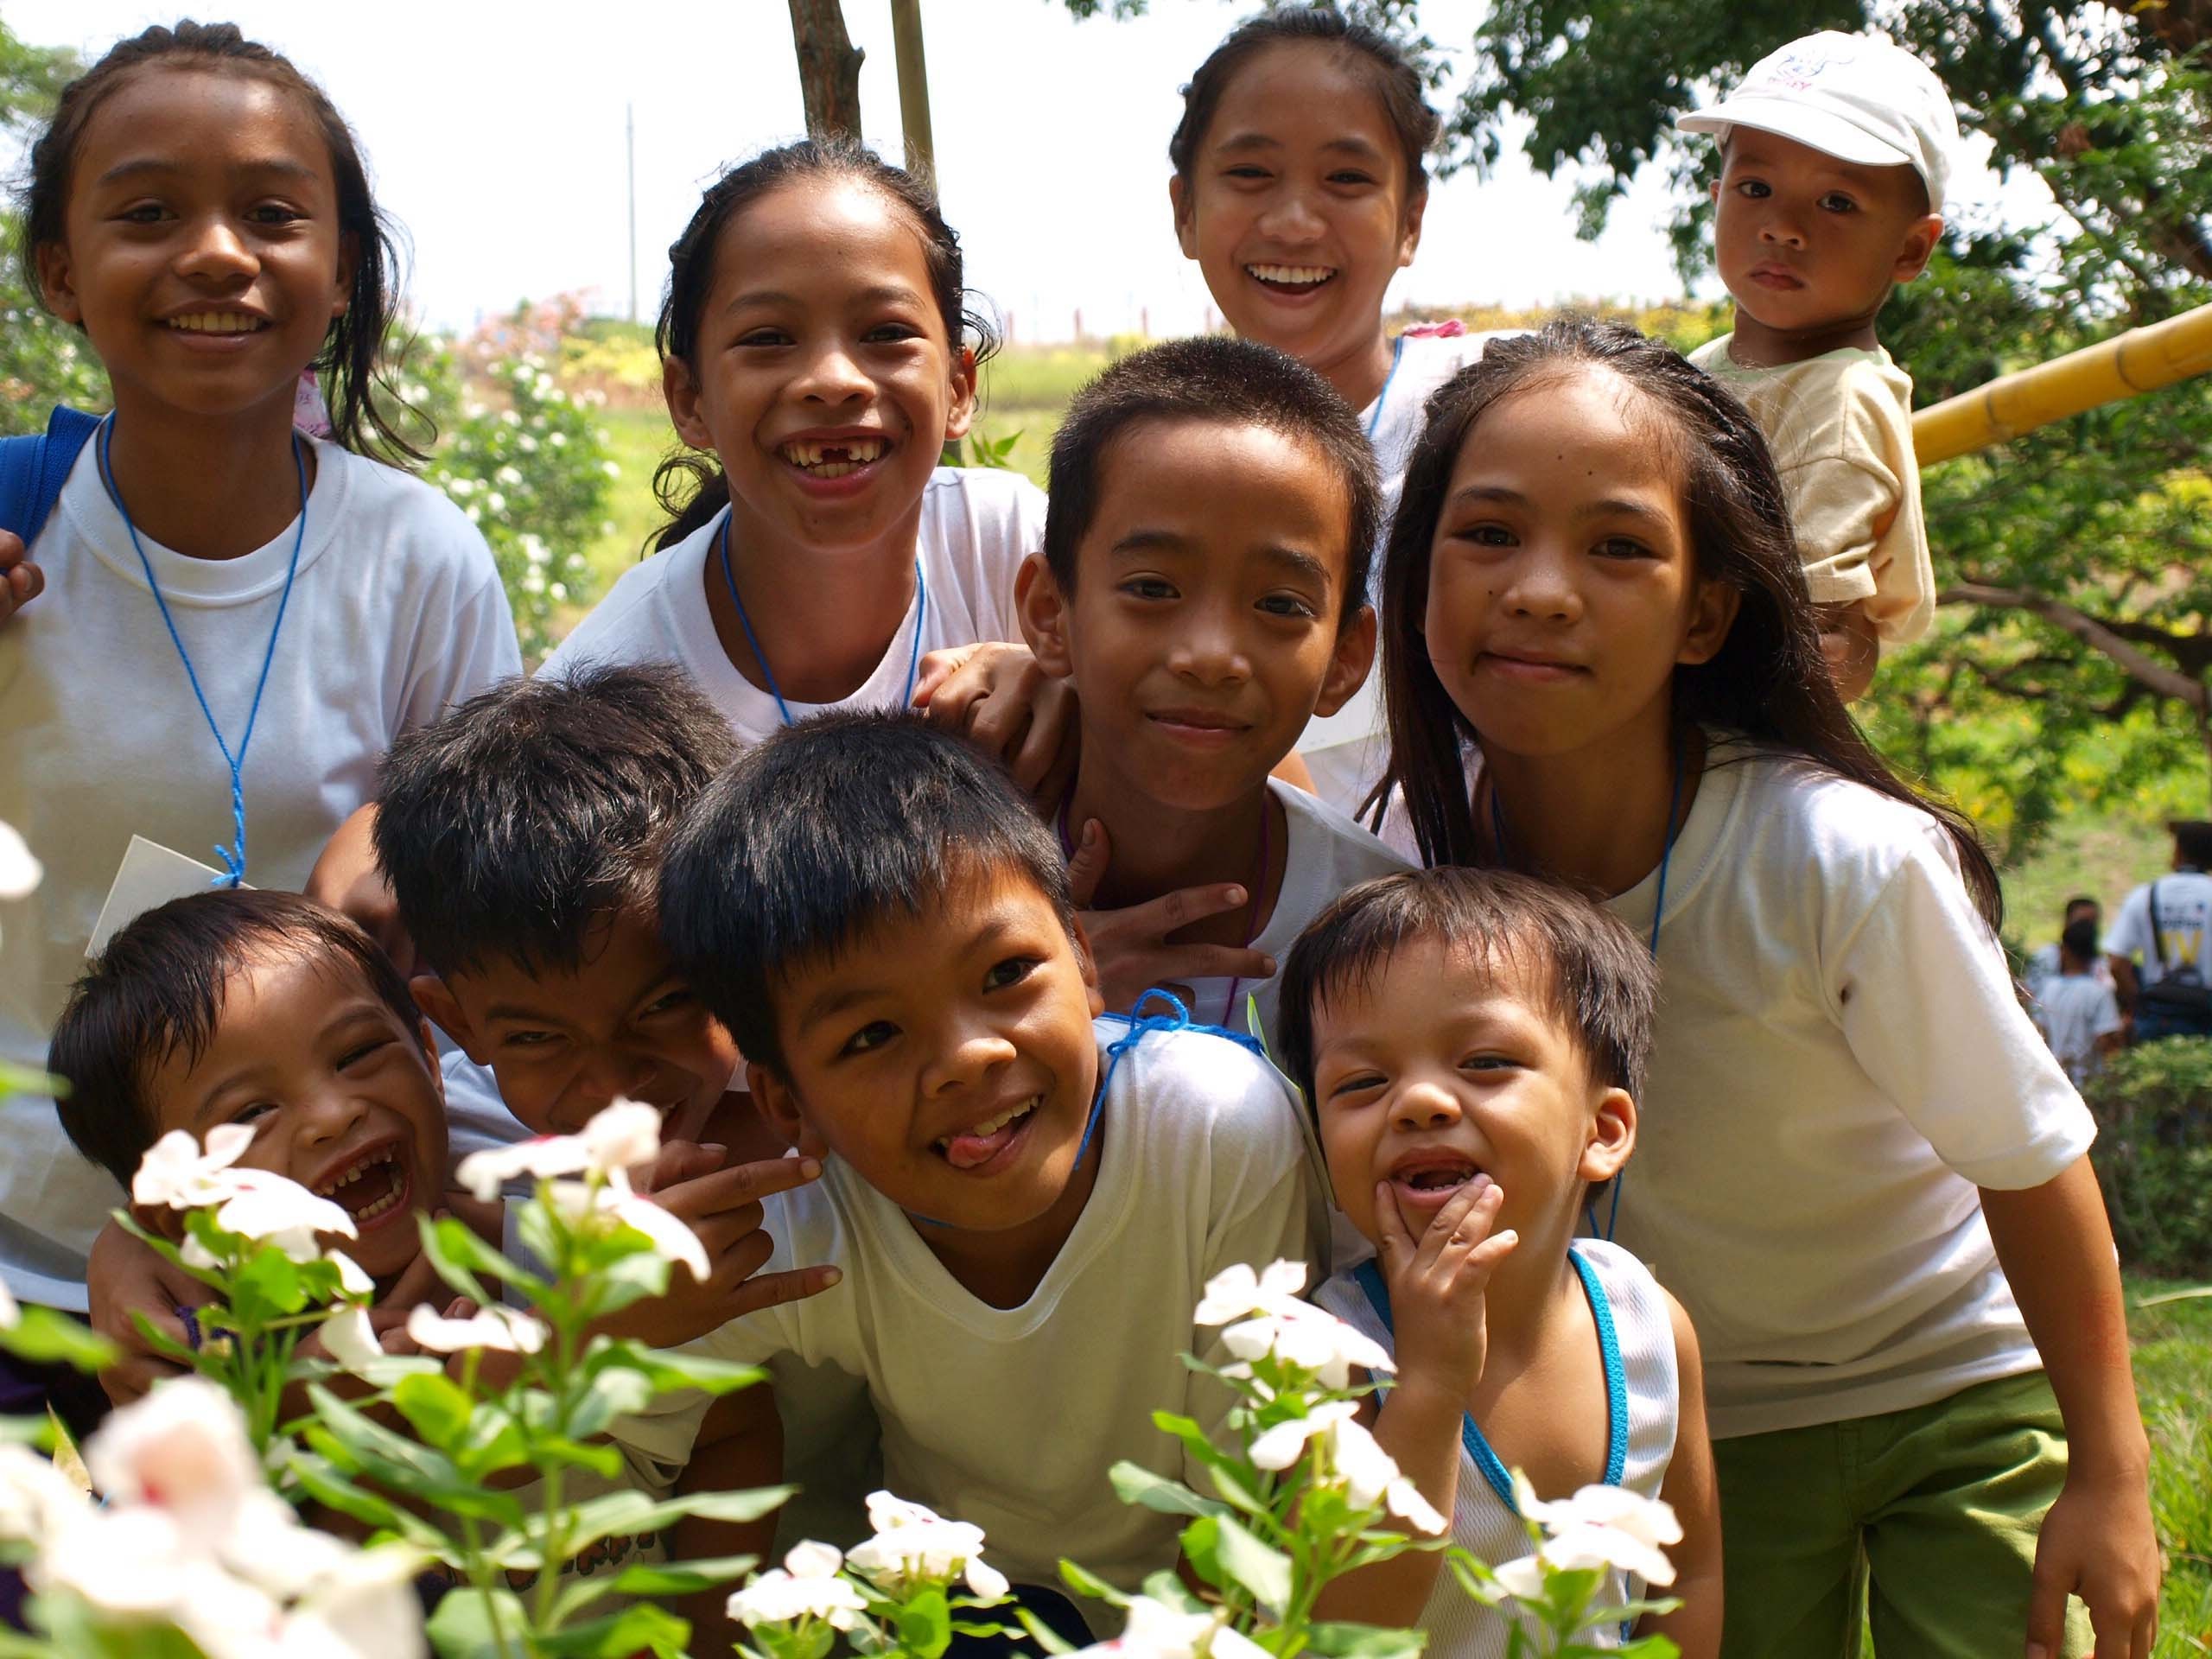
outdoor, person, group, people, asian, youth, community, child, friendship, childhood, smiling, education, cheerful, filipino, family, children, fun, team, happy, happiness, school, class, togetherness, elementary, family reunion